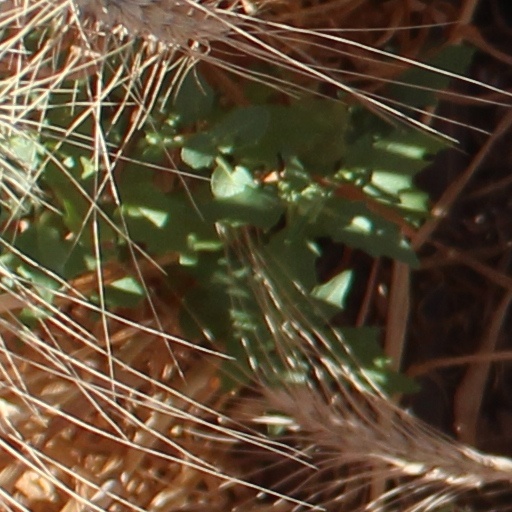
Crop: wheat